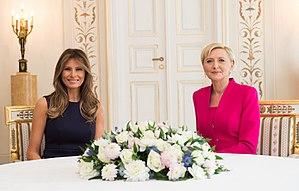
Melania Trump, née Melanija Knavs le 26 avril 1970 à Novo Mesto, est un ancien mannequin slovéno-américain. Elle est depuis 2005 l'épouse de Donald Trump. À la suite de l'élection de celui-ci à la présidence des États-Unis, elle devient Première dame des États-Unis le 20 janvier 2017.